Giv'ot Zaid

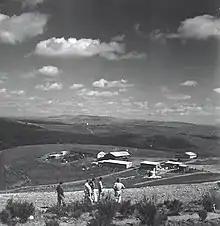
Giv'ot Zaid in 1945

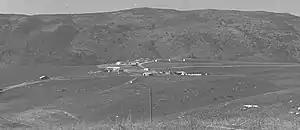
Giv’ot Zaid in 1946

The kibbutz was established in 1943, to the north of the former home of Alexander Zaïd (from whom it took its name), who was murdered in 1938. The founders were made up of members of the "Yerushalayimi" gar'in organised by Yohanan Zaïd, graduates of Mikveh Israel organised by Yiftah Zaïd, and immigrants from Poland and Romania. By 1947 it had 135 members, with 2,300 dunams being cultivated.